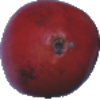
Label: pomegranate